History of Somalia

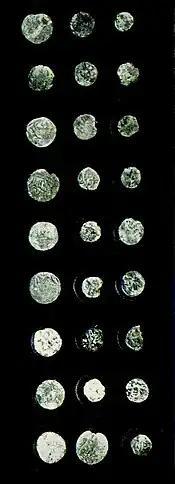
Mogadishan currency – The Sultanate of Mogadishu was an important monetary supporter of Adal.

The conquest of Shoa ignited a rivalry for supremacy between the Christian Solomonids and the Muslim Ifatites, which resulted in several devastating wars and ultimately ended in a Solomonic victory over the Sultanate of Ifat. Parts of northwestern Somalia came under the rule of the Solomonids in medieval times, especially during the reign of Amda Seyon I (r. 1314–1344). In 1403 or 1415 (under Emperor Dawit I or Emperor Yeshaq I, respectively), measures were taken against the Muslim Sultanate of Adal. The Emperor eventually captured King Sa'ad ad-Din II of the Walashma dynasty in Zeila and had him executed. The Walashma Chronicle, however, records the date as 1415, which would make the Ethiopian victor Emperor Yeshaq I. After the war, the reigning king had his minstrels compose a song praising his victory, which contains the first written record of the word "Somali". Sa'ad ad-Din II's family was subsequently given safe haven at the court of the King of Yemen, where his sons regrouped and planned their revenge on the Solomonids.